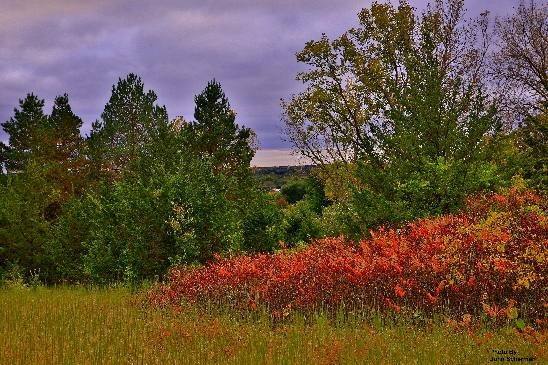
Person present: No